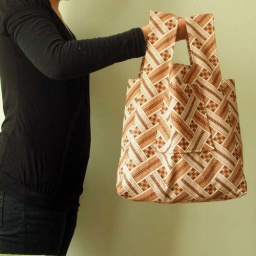
Foldaway market tote in chestnut brown